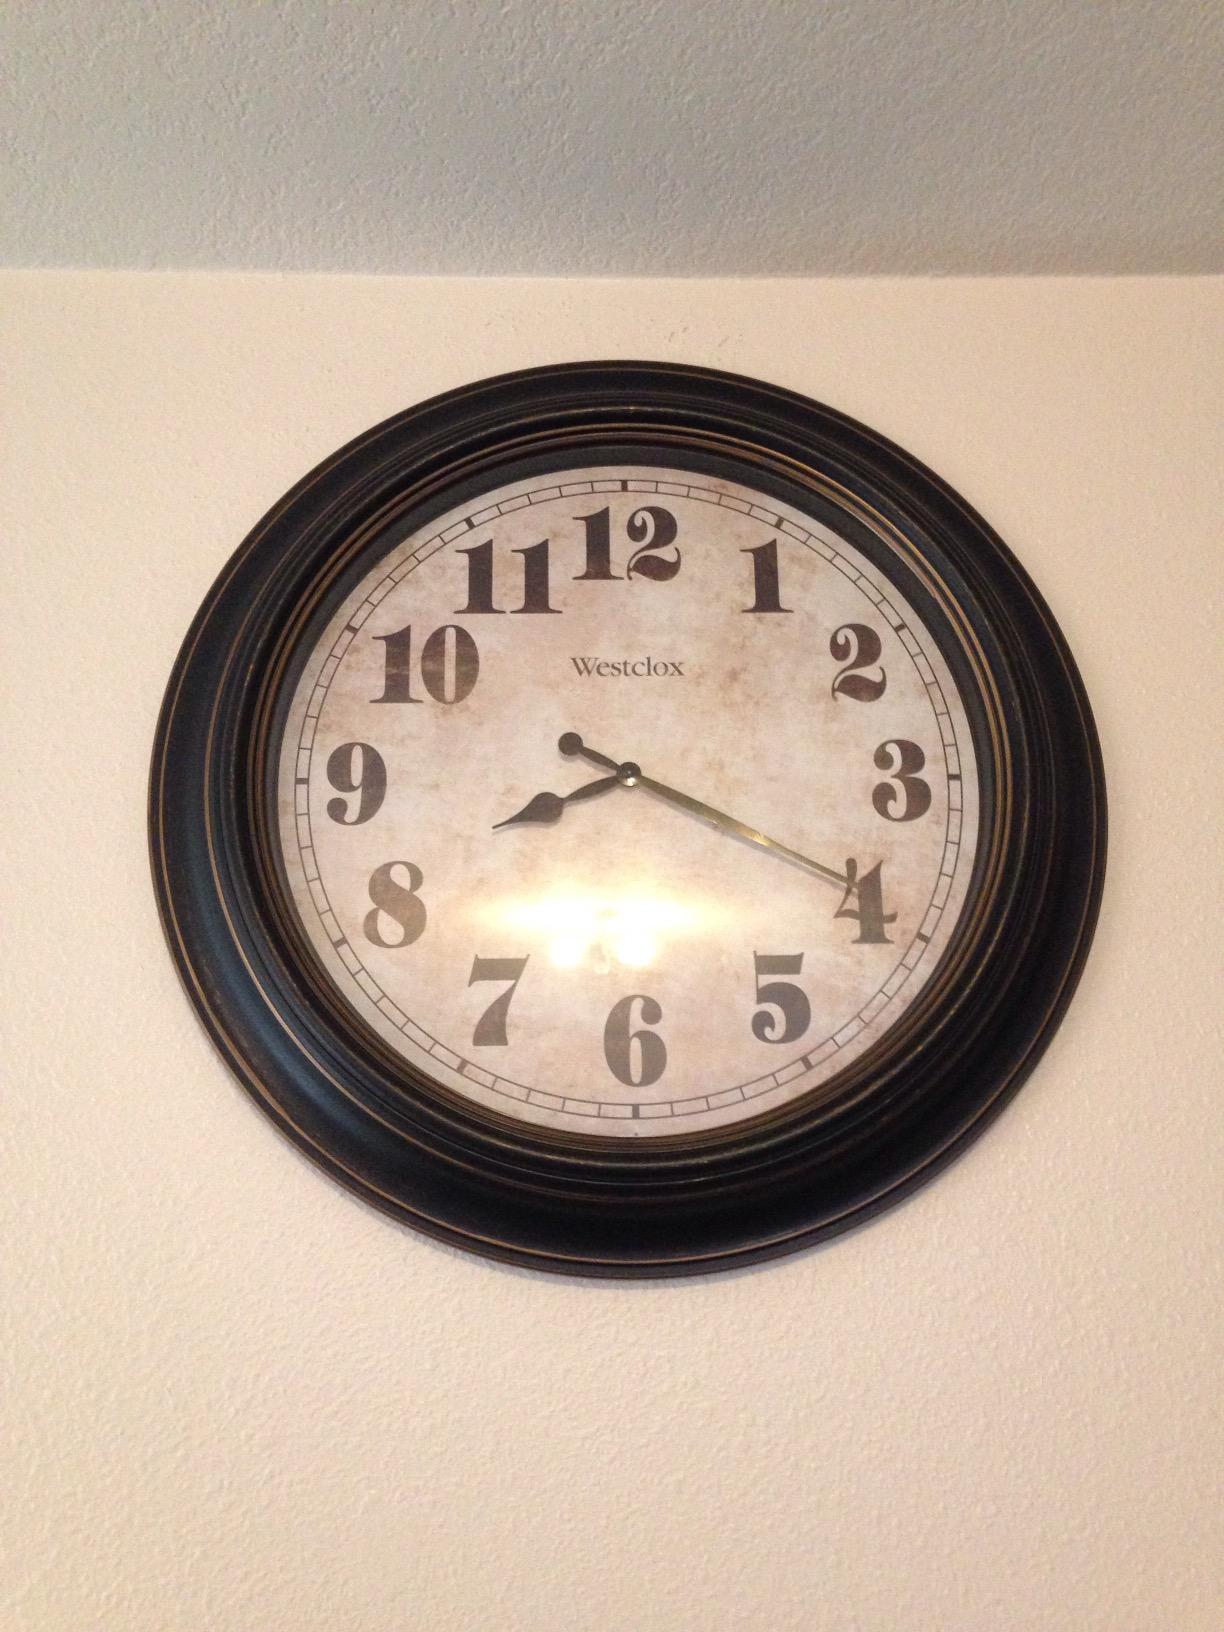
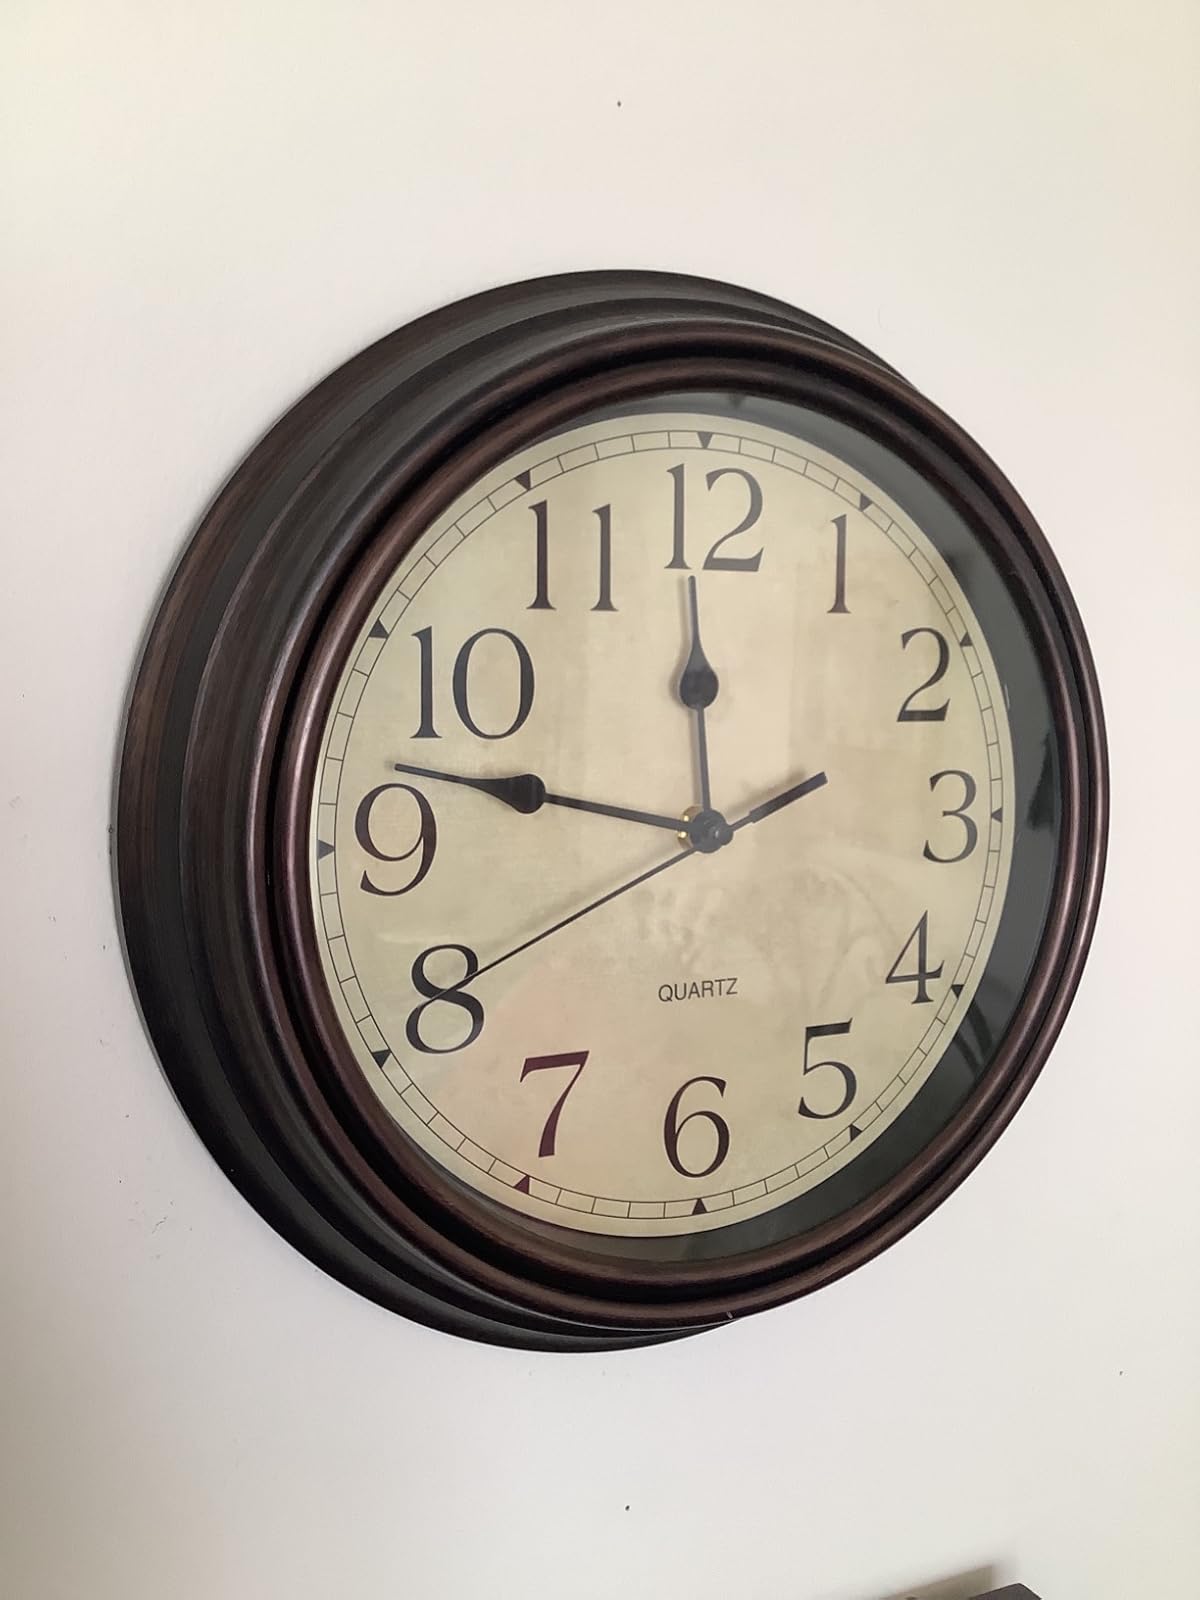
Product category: clock
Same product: no